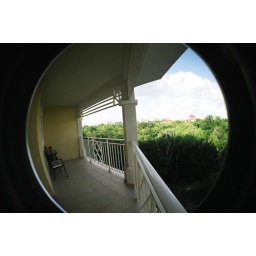
Edmundo's flowers are wilting softly in a cut-down water bottle on the table.